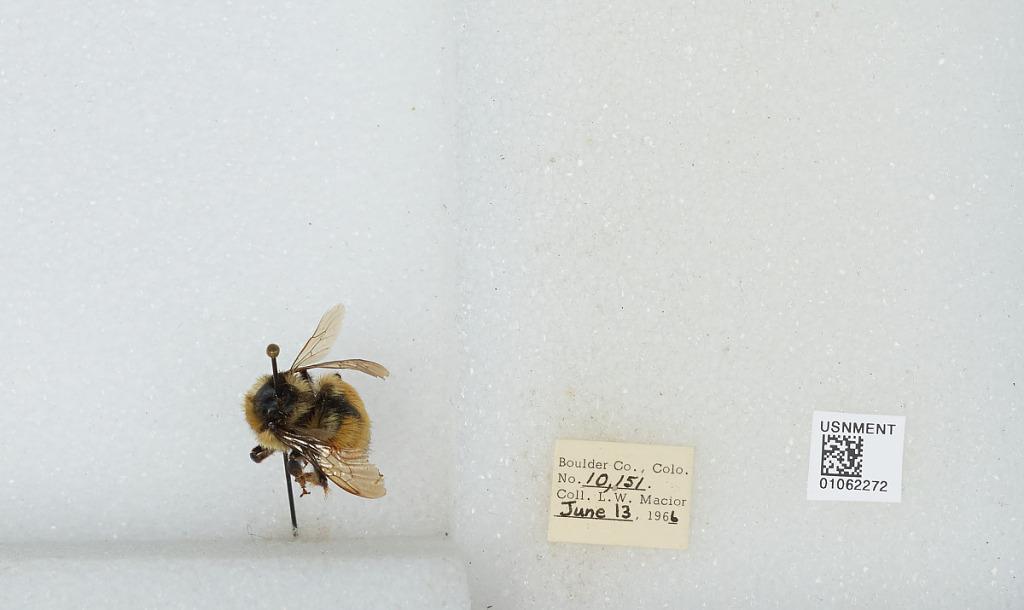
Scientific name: Bombus (Pyrobombus) bifarius Cresson
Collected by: L. Macior
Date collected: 1966-6-13
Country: United States
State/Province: Colorado
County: Boulder
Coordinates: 40.0017, -105.308